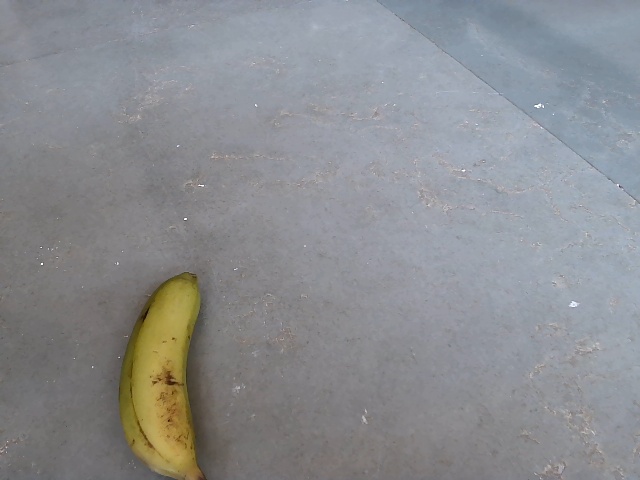
Label: Raw_Banana